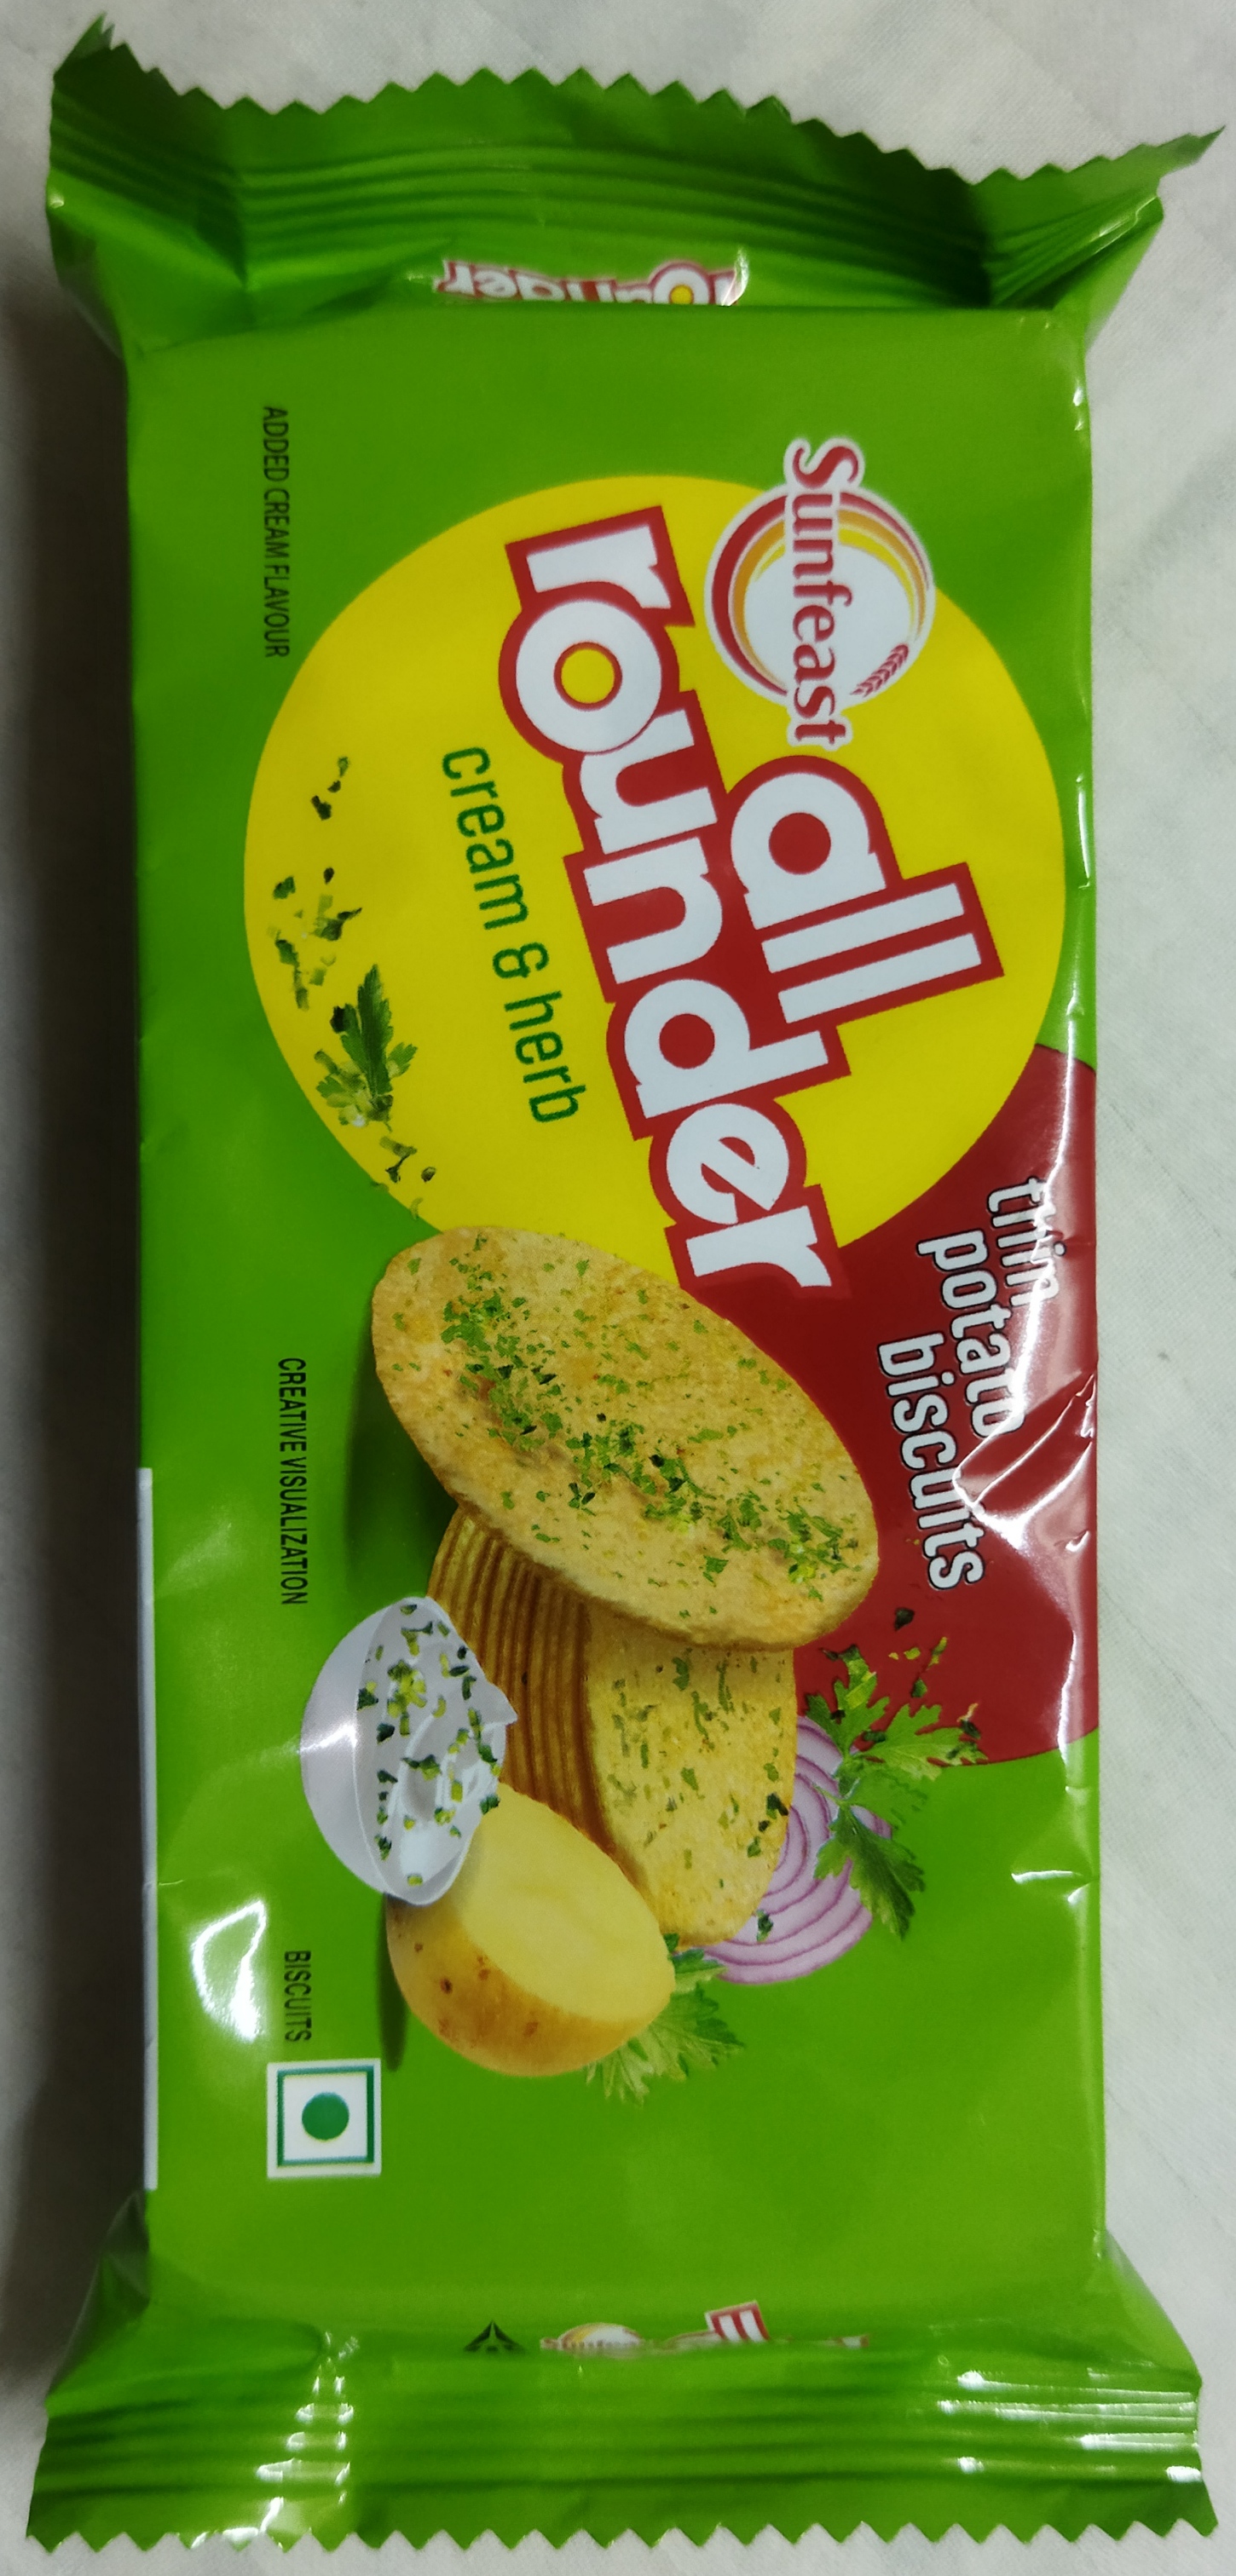
Label: plastics